Jacqueline Boyer

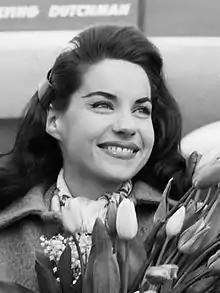
Boyer in 1960

Eliane Ducos (born 23 April 1941), known professionally as Jacqueline Boyer, is a French singer and actress. She is also the daughter of performers Jacques Pills and Lucienne Boyer.